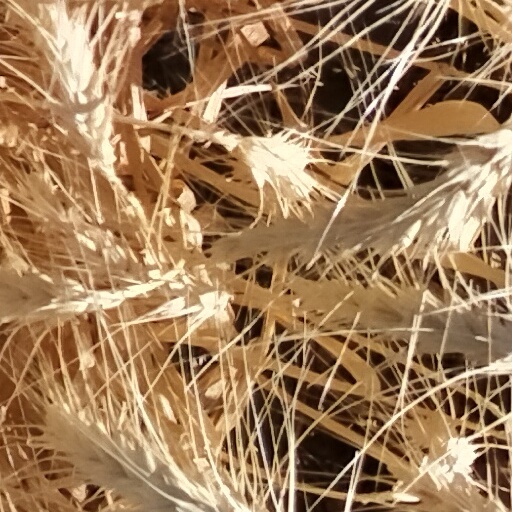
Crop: wheat